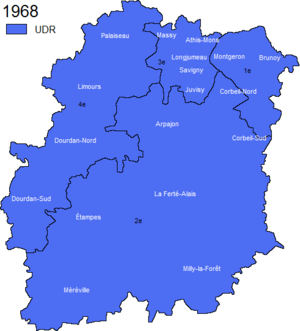
Carte politique des circonscriptions de l'Essonne (91) après les élections de 1968.
Le département français de l'Essonne est un département créé par la loi du 10 juillet 1964 par démembrement de l'ancienne Seine-et-Oise, effectivement constitué le 1ᵉʳ janvier 1968 par la mise en place du Conseil général de l'Essonne. En 1966 furent institués les arrondissements d'Évry, Étampes et Palaiseau, en 1967 les vingt-sept cantons de l'Essonne, régulièrement modifiés pour atteindre en 1985 les quarante-deux actuels et les quatre circonscriptions législatives, portées à dix en 1986.
Cette liste présente les députés élus dans le département français de l'Essonne depuis sa création le 1ᵉʳ janvier 1968.